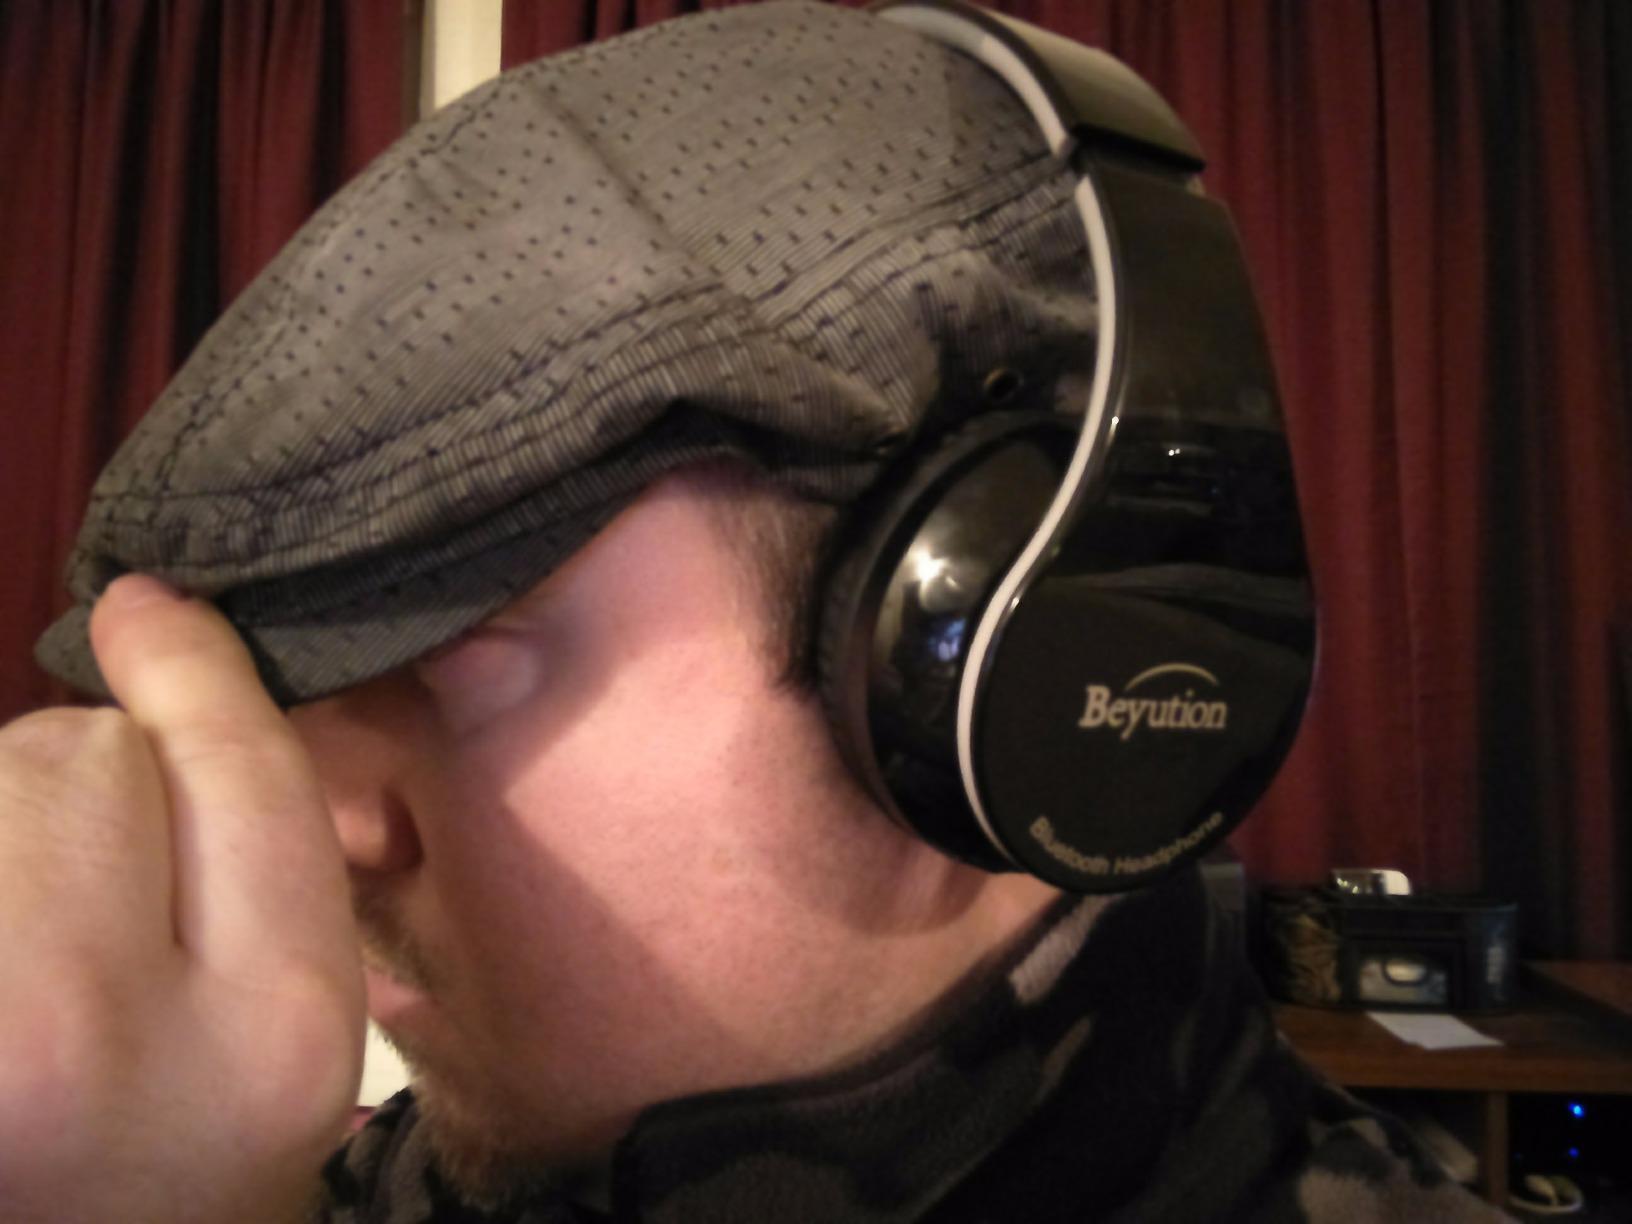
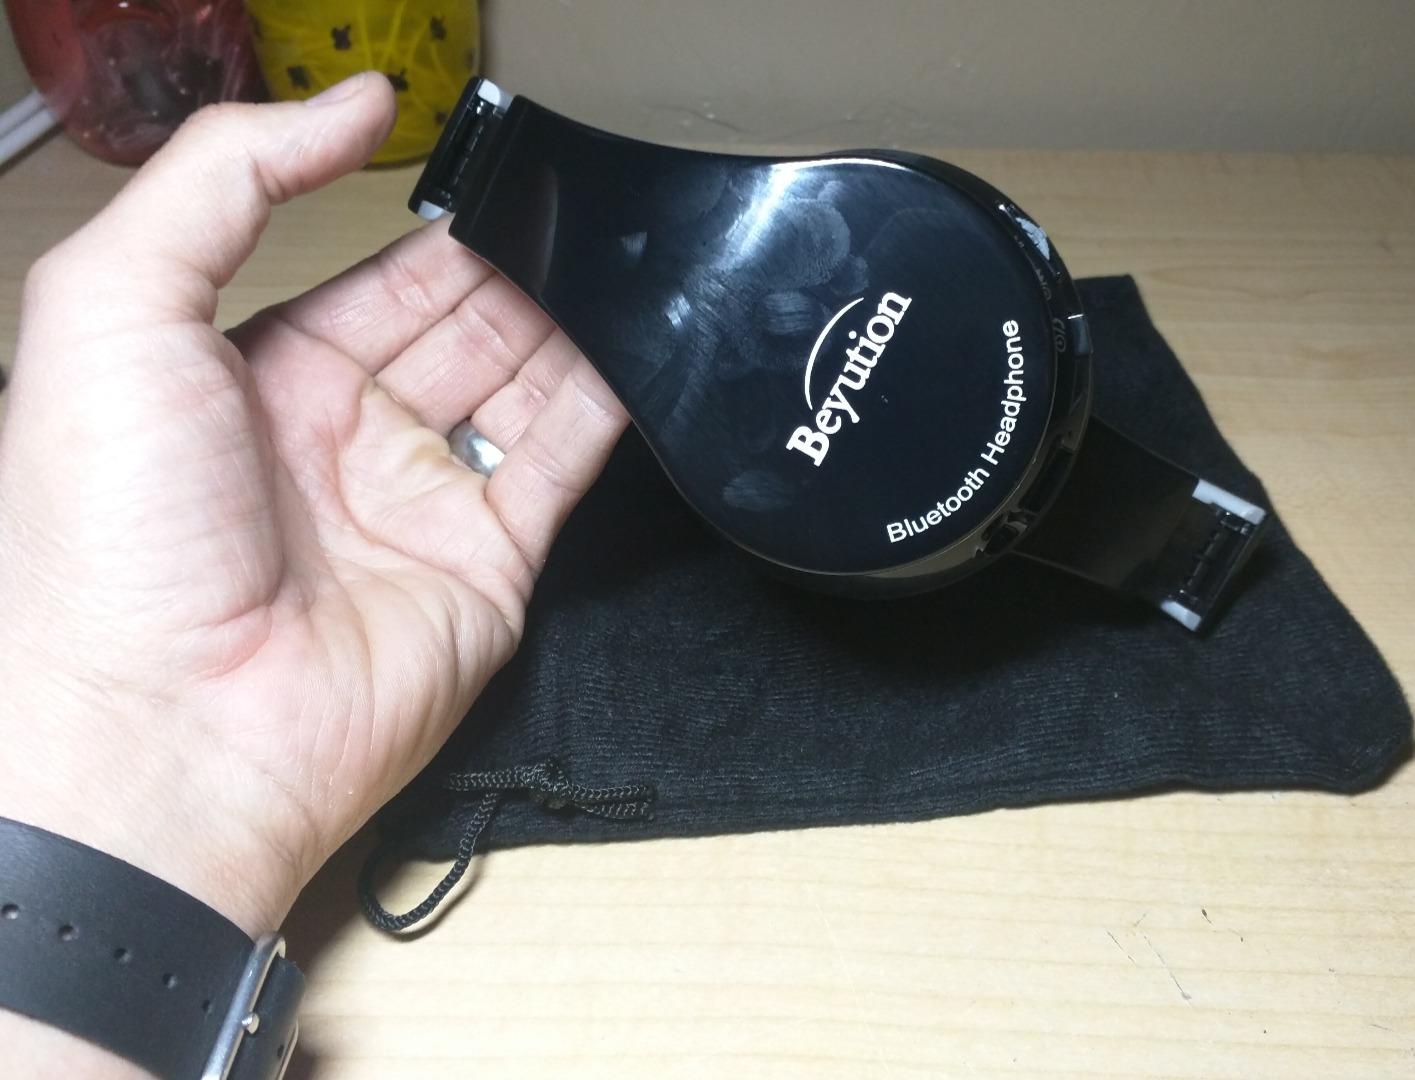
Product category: headphones
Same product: yes